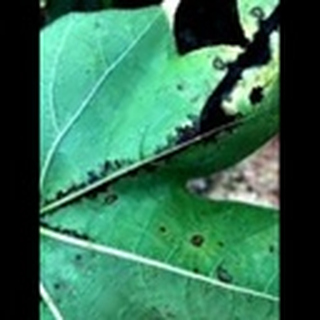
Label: cotton_bacterial_blight